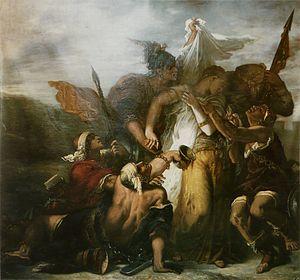
Gustave Moreau né le 6 avril 1826 à Paris et mort dans la même ville le 18 avril 1898 est un peintre, graveur, dessinateur et sculpteur français.
Selon le contexte Cantique des cantiques désigne :
Le vin et la religion entretiennent depuis l'antiquité des rapports étroits. Il a été et reste un élément important des pratiques rituelles et sacrificielles. En Grèce antique, il fut à la fois l'objet d'un culte et un symbole de la culture. Les Mystères célébrés en l'honneur de Dionysos donnèrent naissance au théâtre. Rome eut des rapports plus conflictuels avec Bacchus, dieu du vin, et les bacchanales. Cette cérémonie religieuse, qui tournait à l'orgie, fut un temps interdite. Mais la sacralisation du vin, sang de Dieu, n'intervint qu'à travers le christianisme. Ce qui n'avait point été le cas dans la religion juive où il est objet de sacrifice et de bénédiction, ni chez les musulmans, où il est à la fois objet de répulsion et la récompense suprême au paradis.
Le Cantique des Cantiques, dit aussi Cantique ou Chant de Salomon, est un livre de la Bible. Il revêt la forme d'une suite de poèmes, de chants d'amour alternés entre une femme et un homme, qui prennent à témoin d'autres personnes et des éléments de la nature. C'est l'un des livres de la Bible les plus poétiques.
La Sulamite est un personnage du Cantique des cantiques. Le prénom Shulamit est usité en anglais.